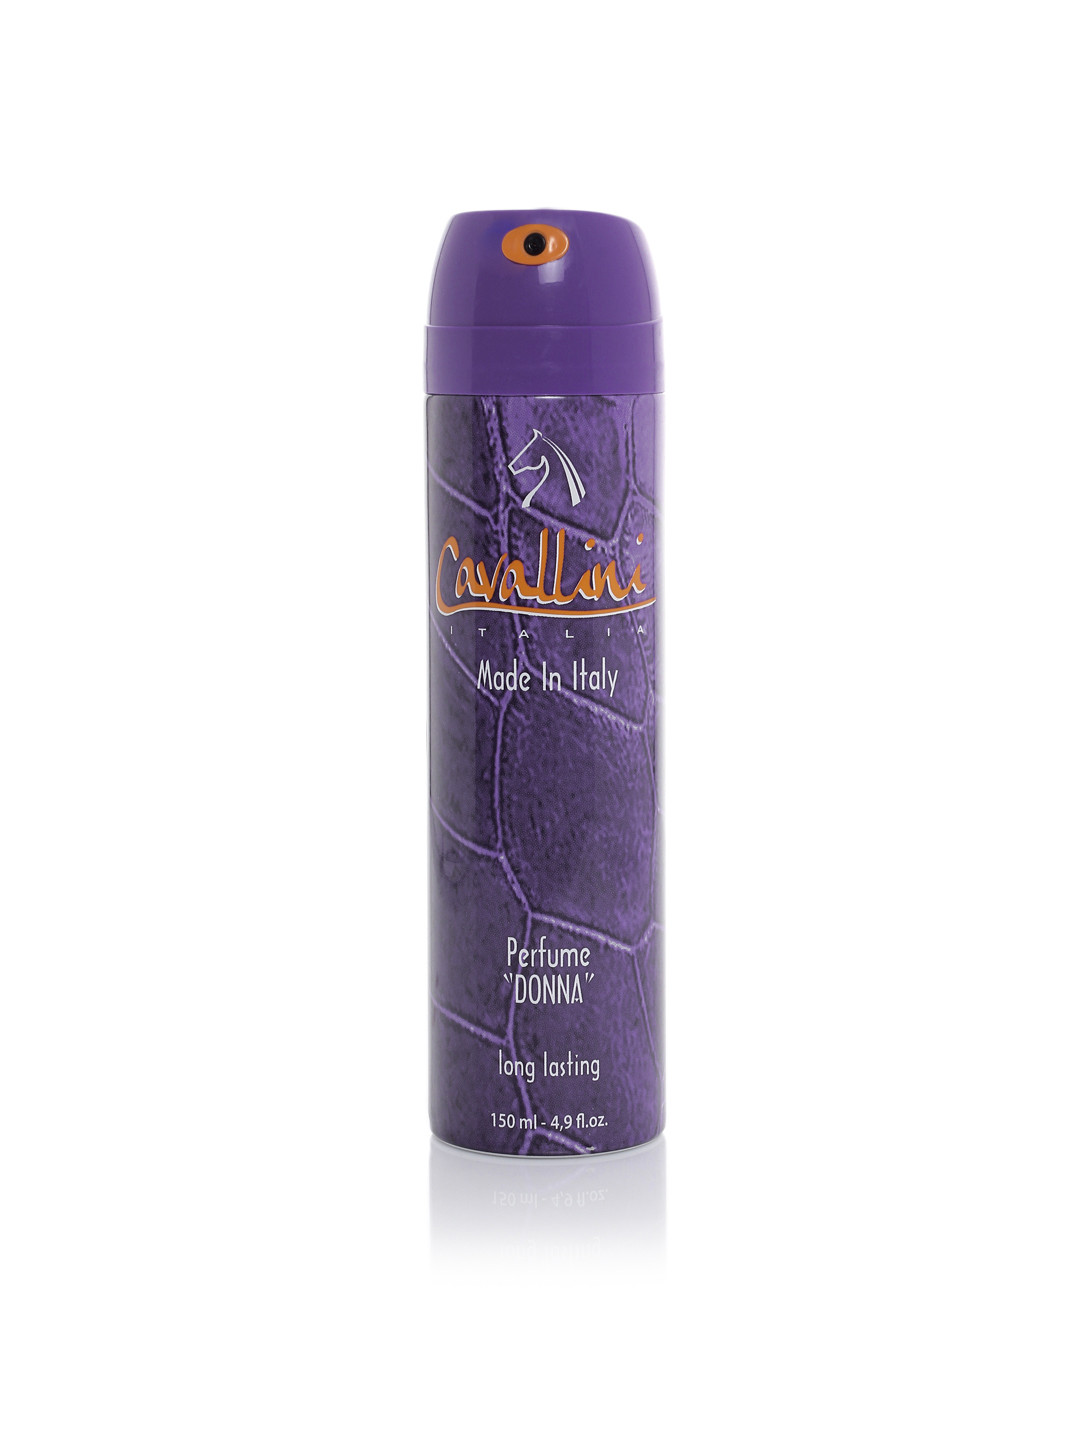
Cavallini Women Deo
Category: Personal Care / Fragrance / Deodorant
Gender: Women
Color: Lavender
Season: Spring 2017
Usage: Casual